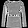
Label: T - shirt / top